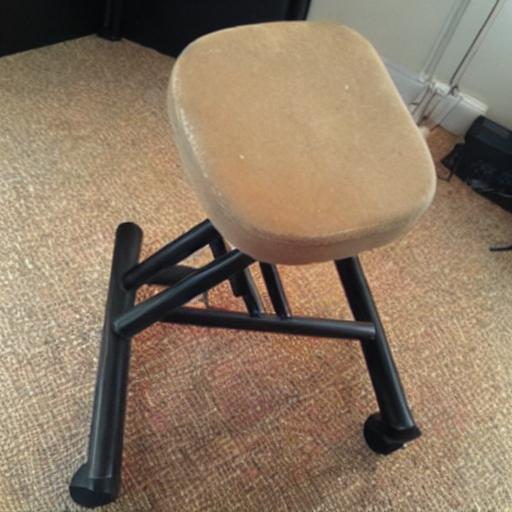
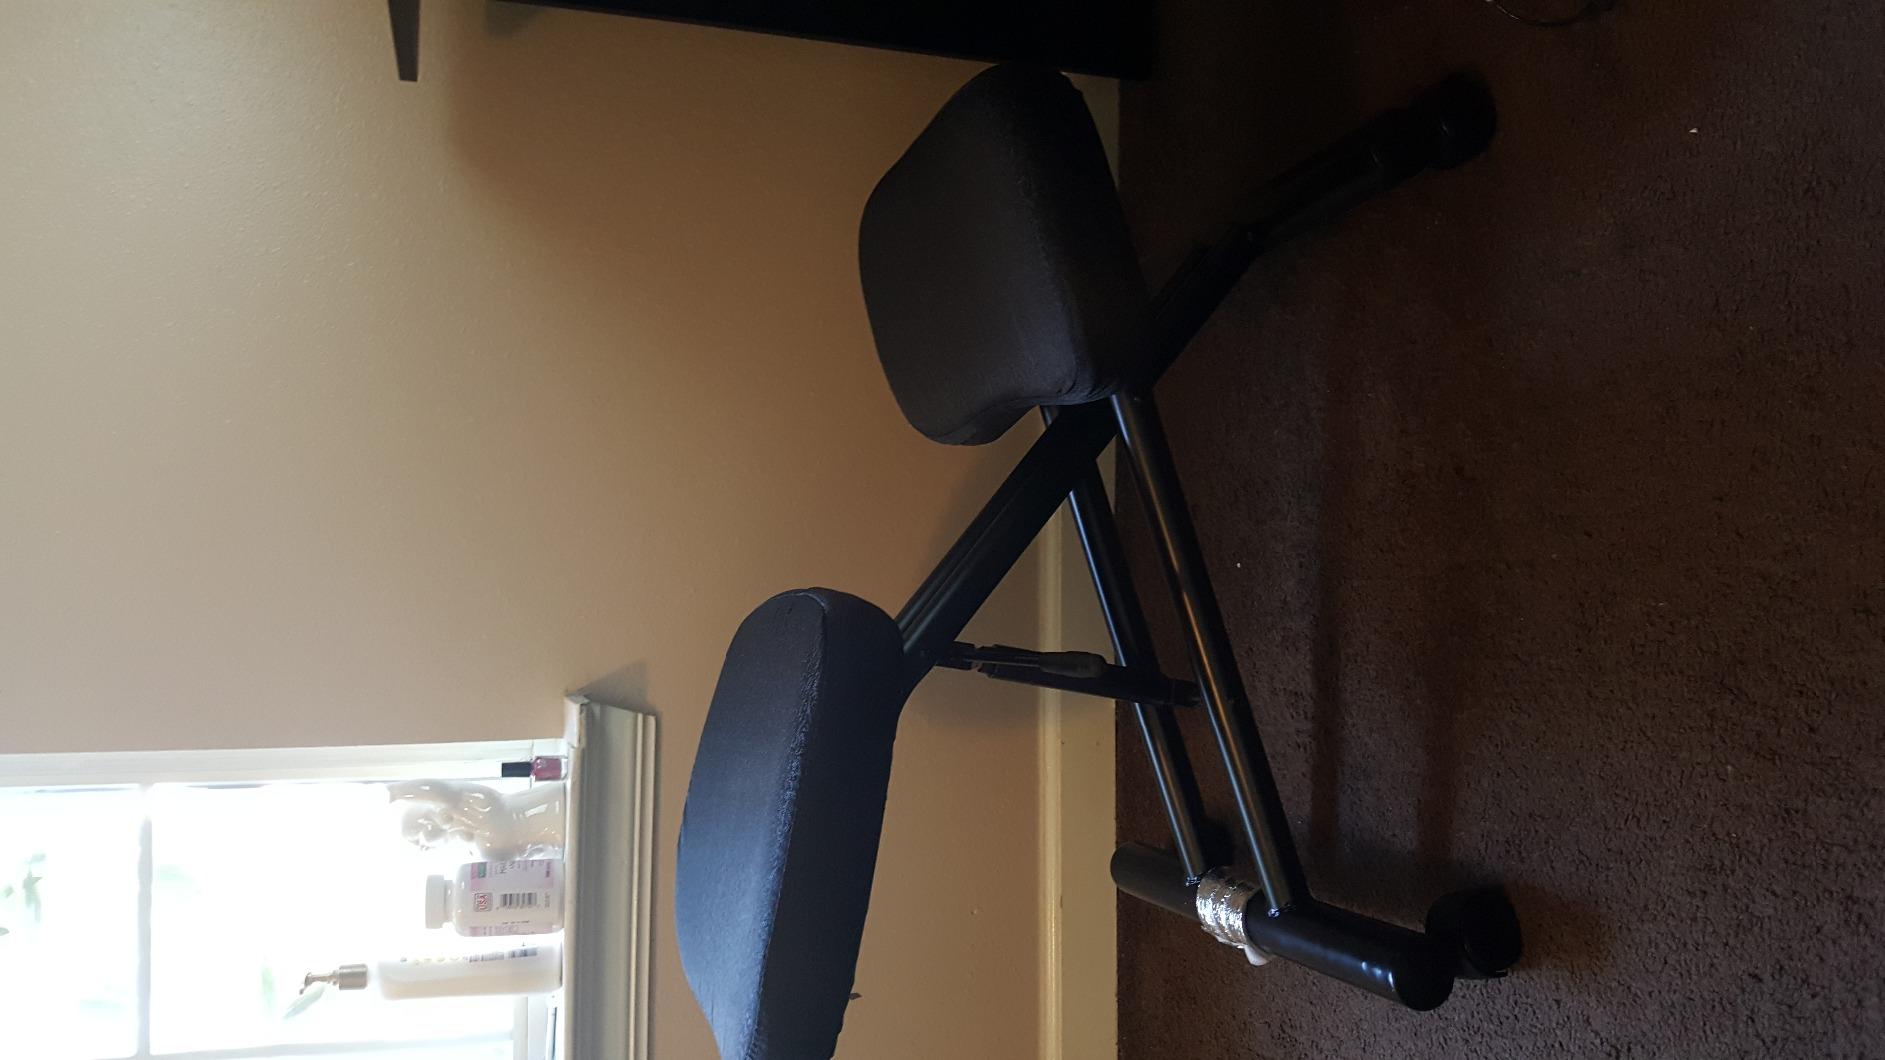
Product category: stool
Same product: no